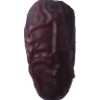
Label: dates